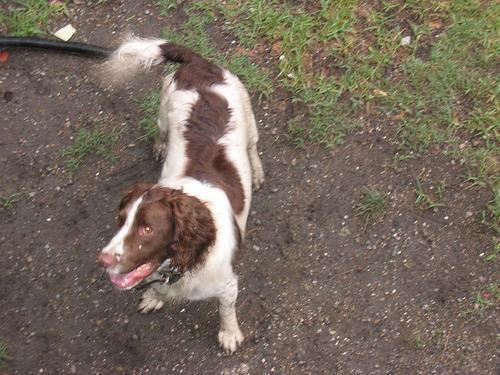
Welsh_springer_spaniel